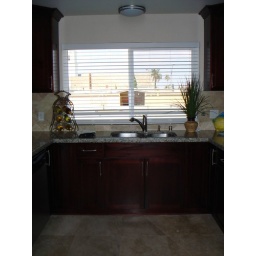
Large window over the kitchen sink